Juliano Mer-Khamis

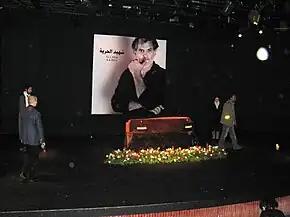
Mer-Khamis lying in state at the al-Midan Theater, Haifa. The Arabic script on his picture reads "shaheed al-ḥuriya", which means "martyr for freedom".

In 2006, Mer-Khamis established The Freedom Theatre along with Zakaria Zubeidi, a former military leader of the Jenin Al-Aqsa Martyrs' Brigades, Jonatan Stanczak, a Swedish-Israeli activist, and Dror Feiler, a Swedish-Israeli artist. The Freedom Theatre is a community theatre that provides opportunities for the children and youth of the Jenin Refugee Camp by developing skills, self-knowledge and confidence and using the creative process as a model for social change.